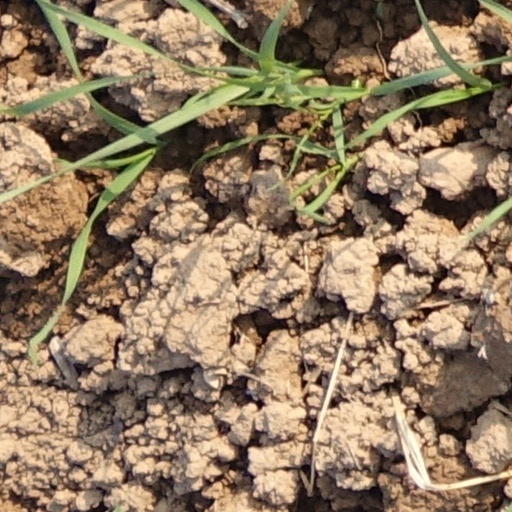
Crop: wheat